Turandot

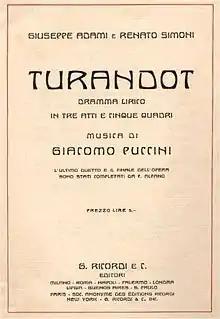
Libretto, 1926

Turandot is an opera in three acts by Giacomo Puccini to a libretto in Italian by Giuseppe Adami and Renato Simoni. Puccini left the opera unfinished at the time of his death in 1924; it premiered in 1926 after the music was posthumously completed by Franco Alfano.